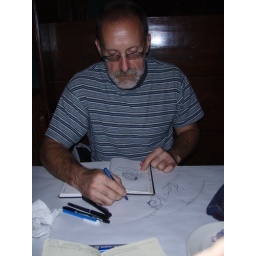
... in books and on the table at Edwardo's PizzaP9030294